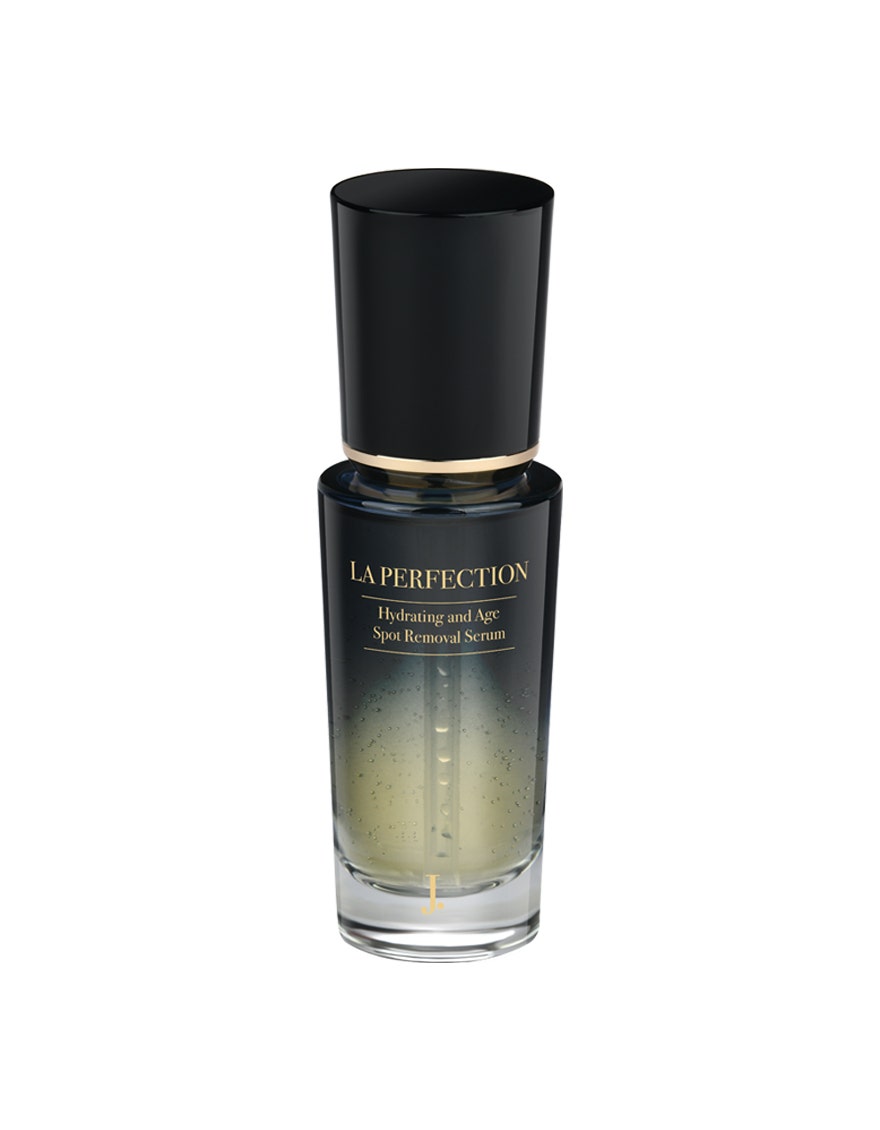
black gold perfection eye serum